Seabank Hotel

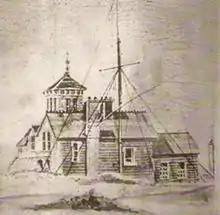
The original "New House" building in 1860

The hotel originally began around 1860 as a smaller building named the New House and was built by George Dement, an architect who designed John Street in Porthcawl.